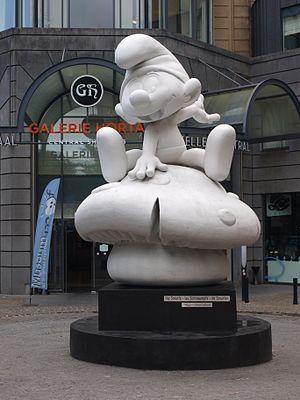
«